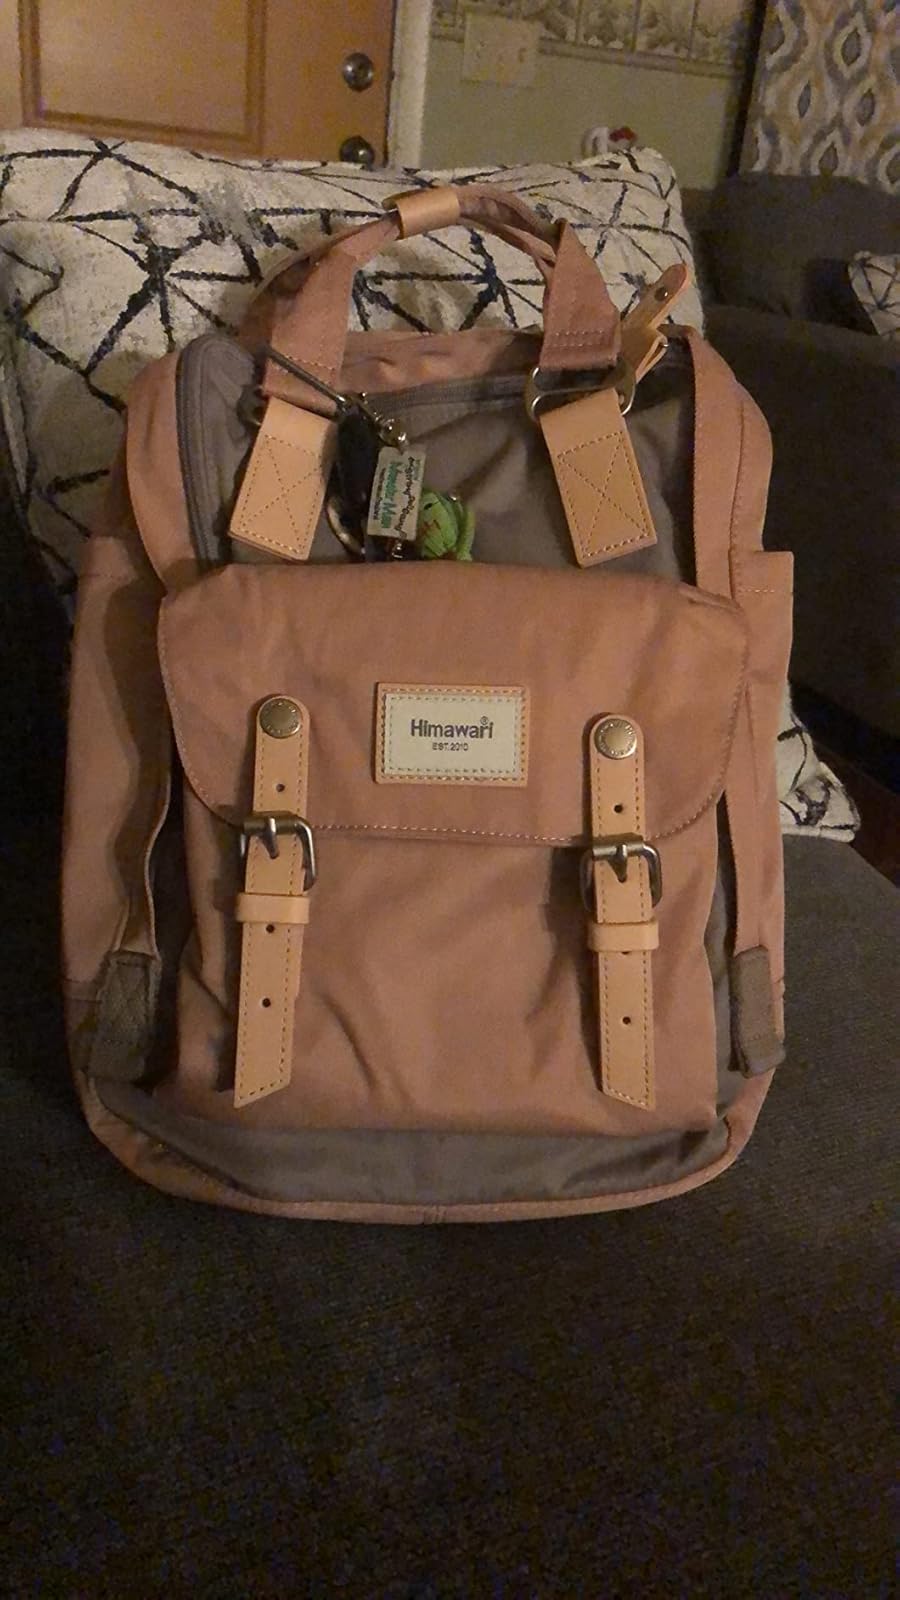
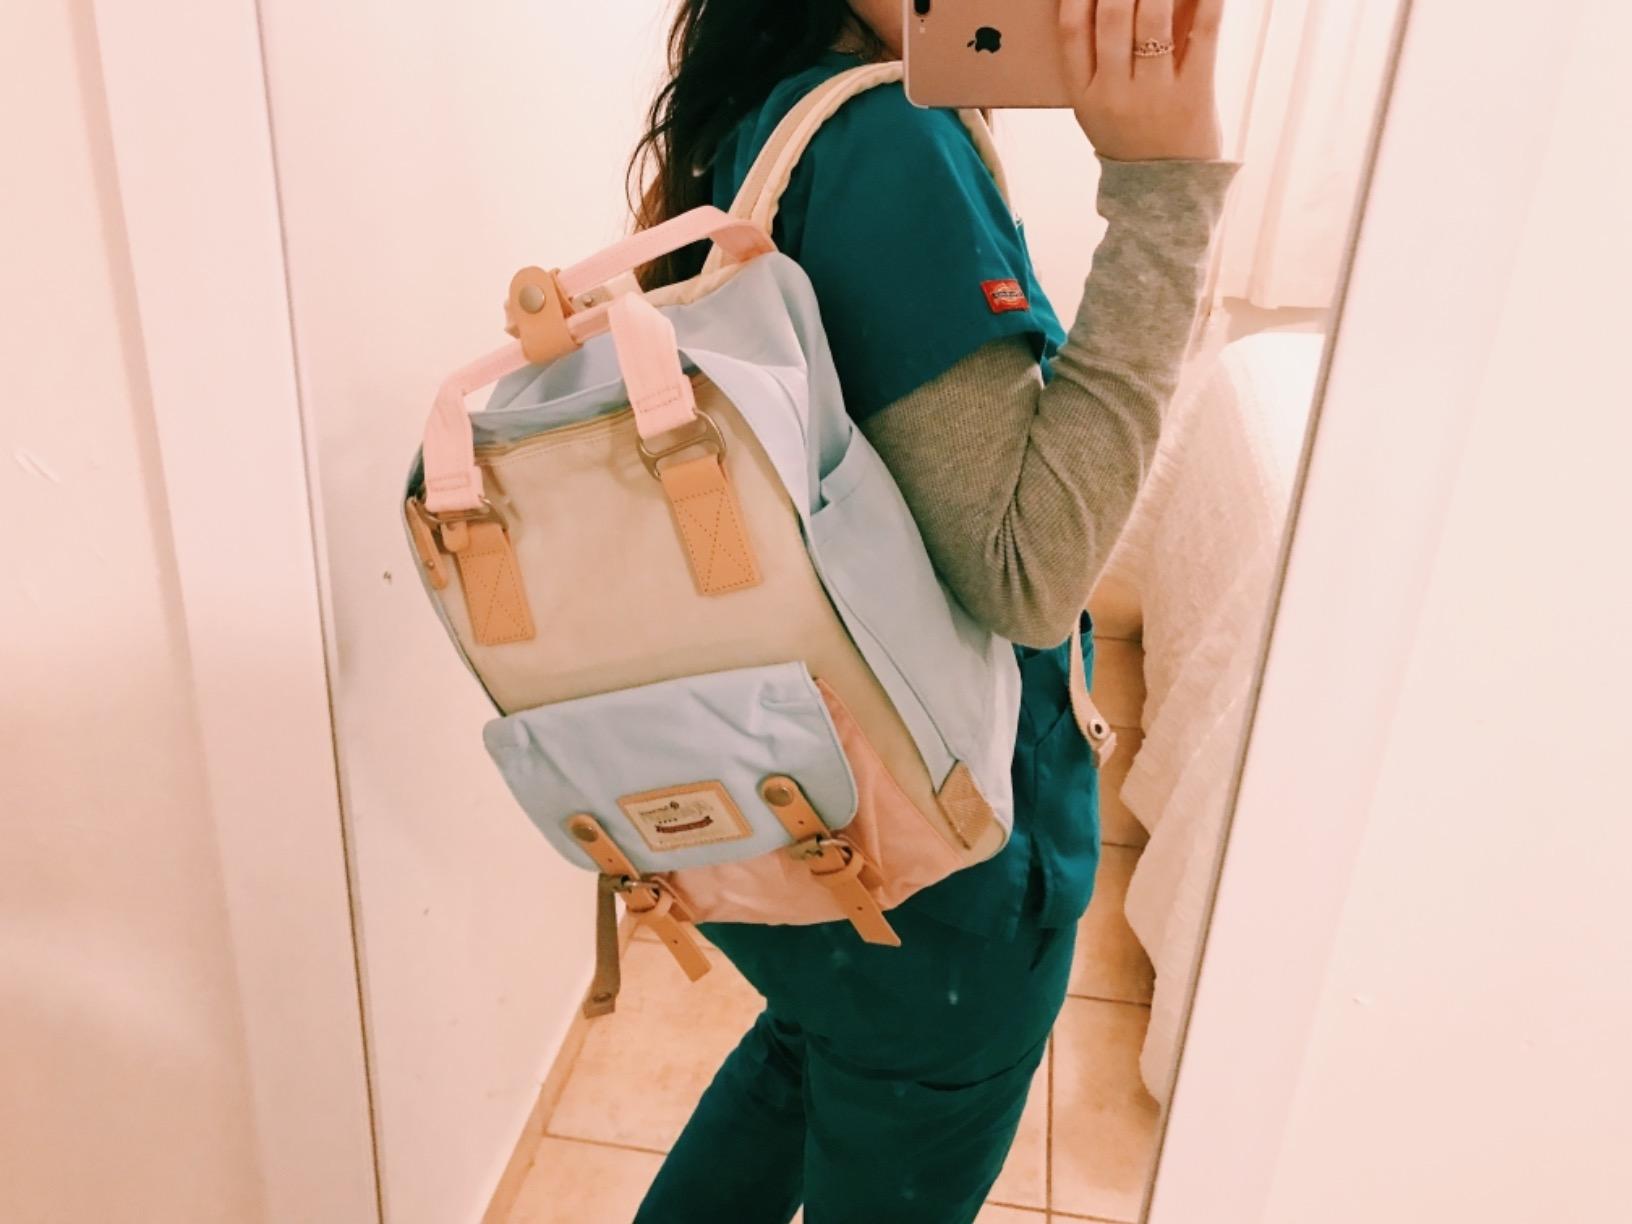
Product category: bag
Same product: no